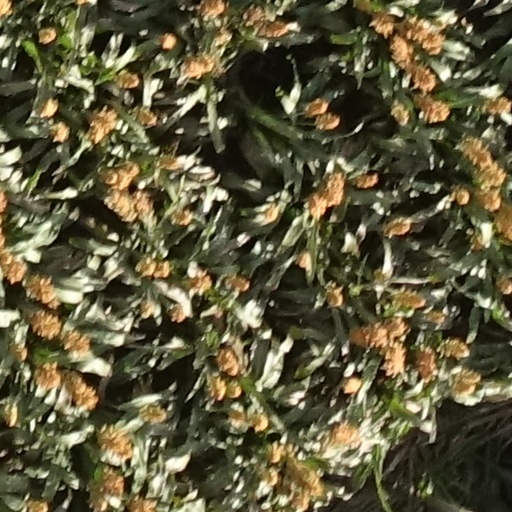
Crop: sorghum